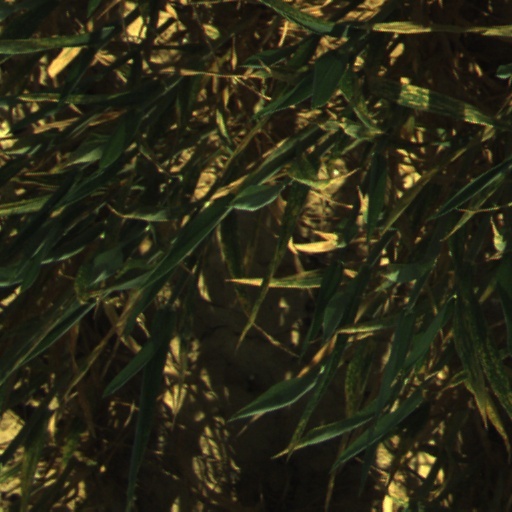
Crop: wheat